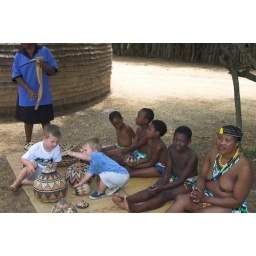
befor they started making clay pots they used woven pots soaked in water to hold beer